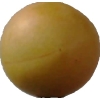
Label: cherry_wax